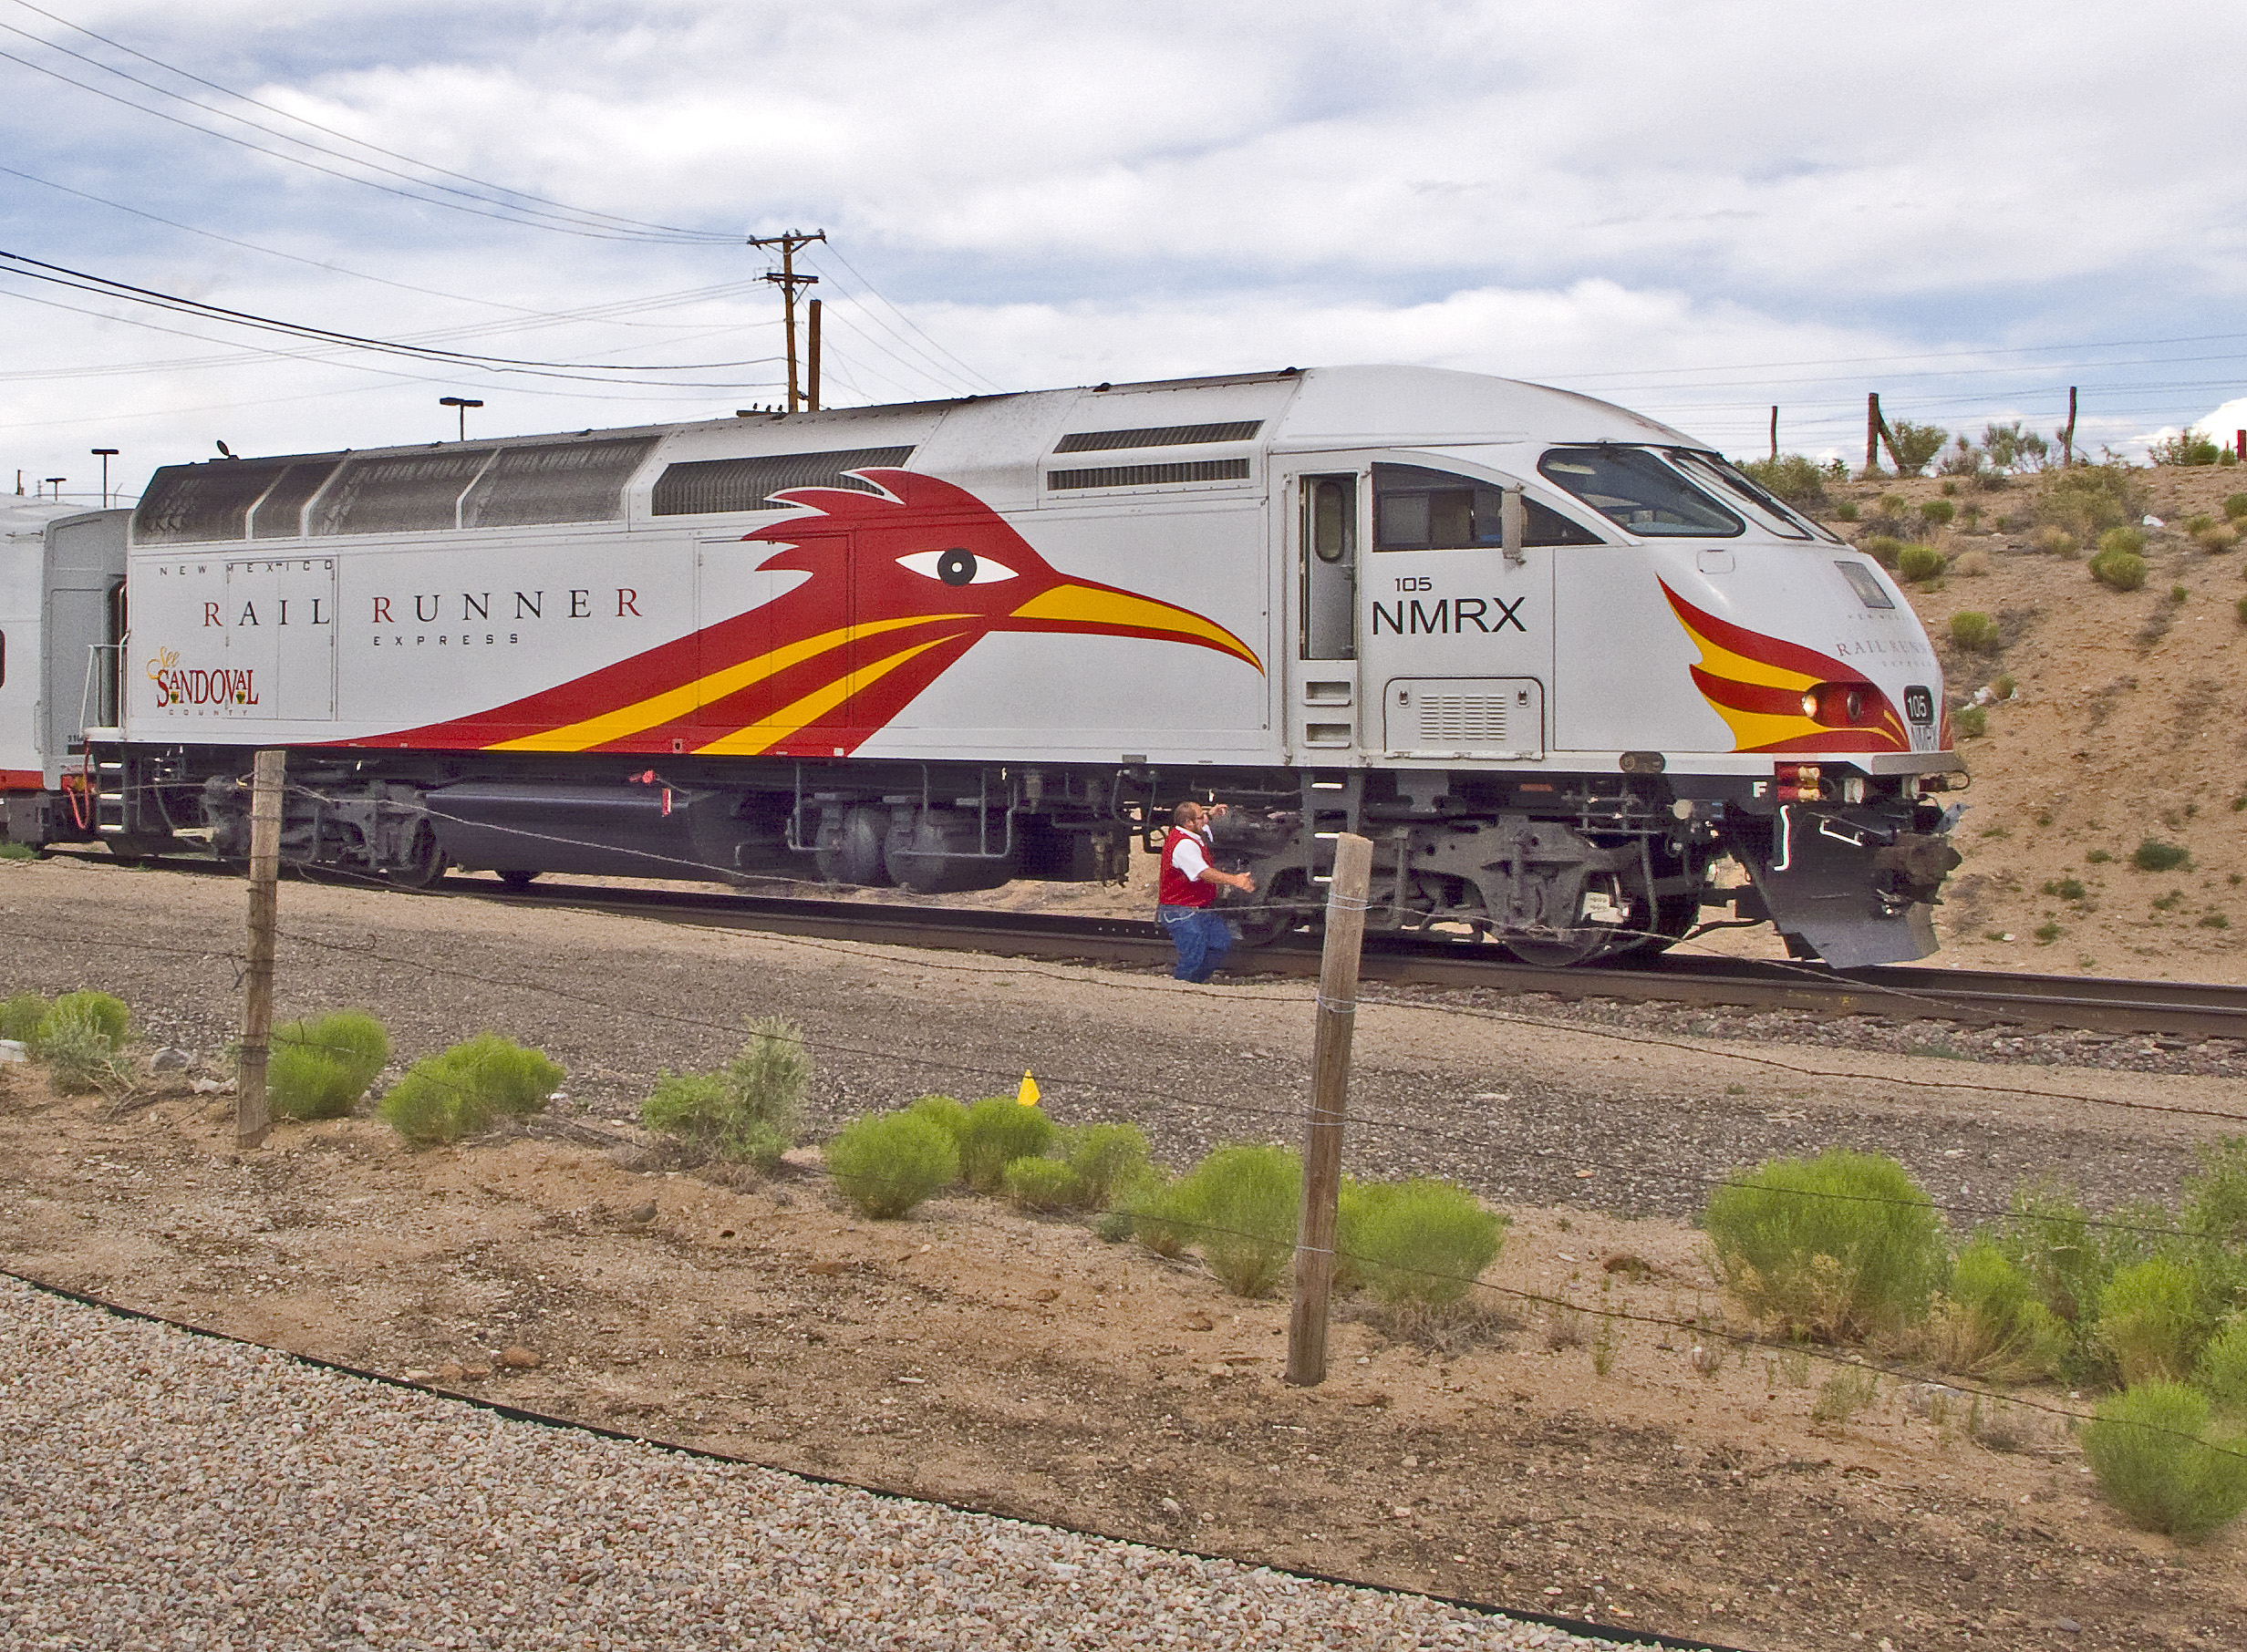
track, train, transport, vehicle, airline, aviation, locomotive, rail transport, tgv, rolling stock, railroad car, high speed rail